Outlander (film)

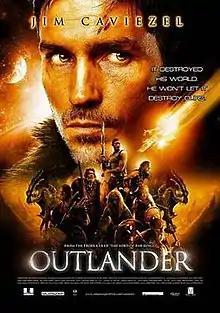
Promotional release poster

Outlander is a 2008 action film written and directed by Howard McCain, starring Jim Caviezel, Sophia Myles, Jack Huston, John Hurt, and Ron Perlman.